Great Brington

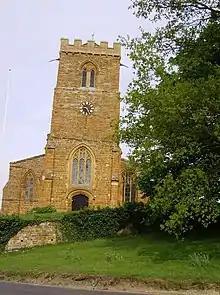
St Mary the Virgin's Church

Nearby settlements include Little Brington, Nobottle and Long Buckby